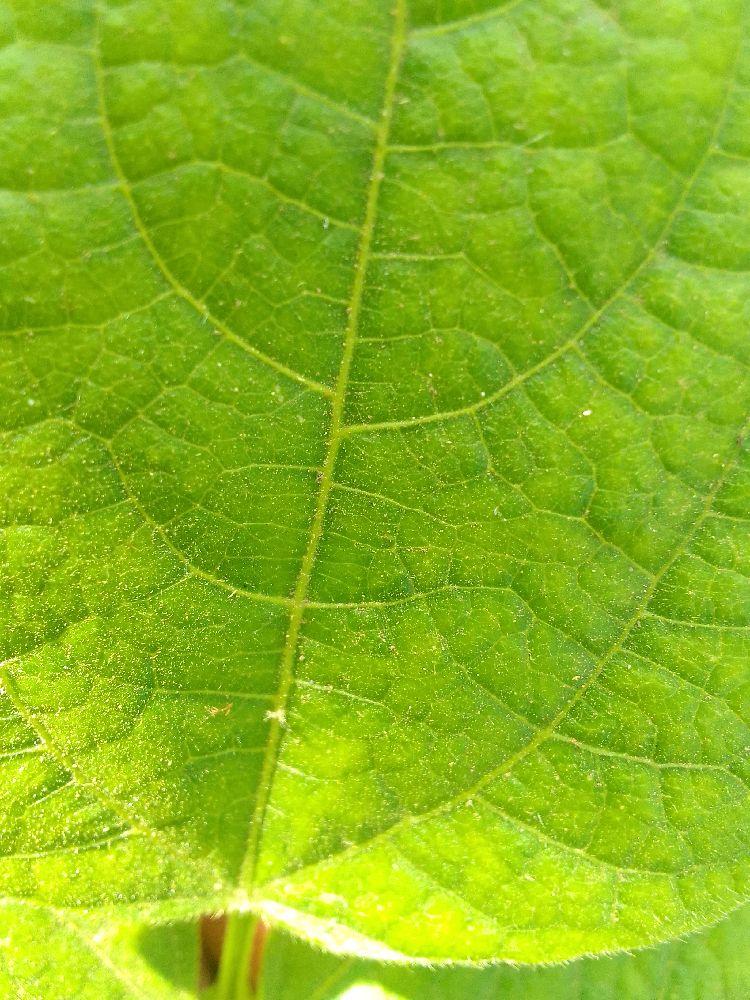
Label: healthy